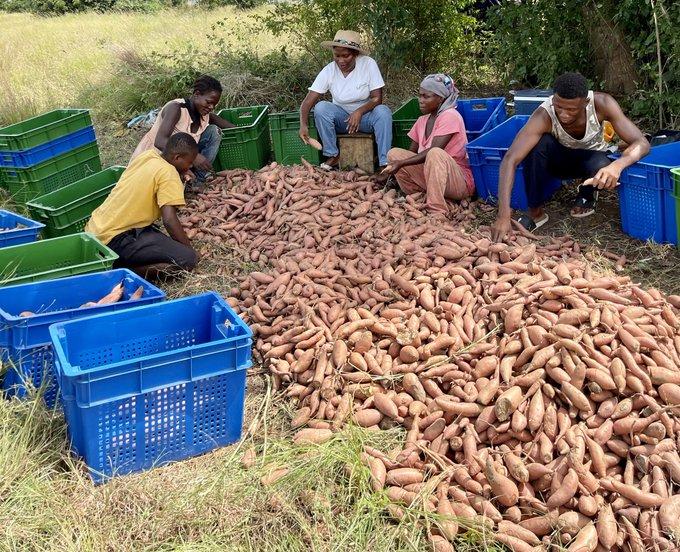
Hili ni zao la viazi vitamu wakulima baada ya kuvuna wapo wanapakia viazi hivi kwenye vyombo vya plastiki, kwa ajili ya kupeleka sokoni.